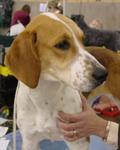
English_foxhound